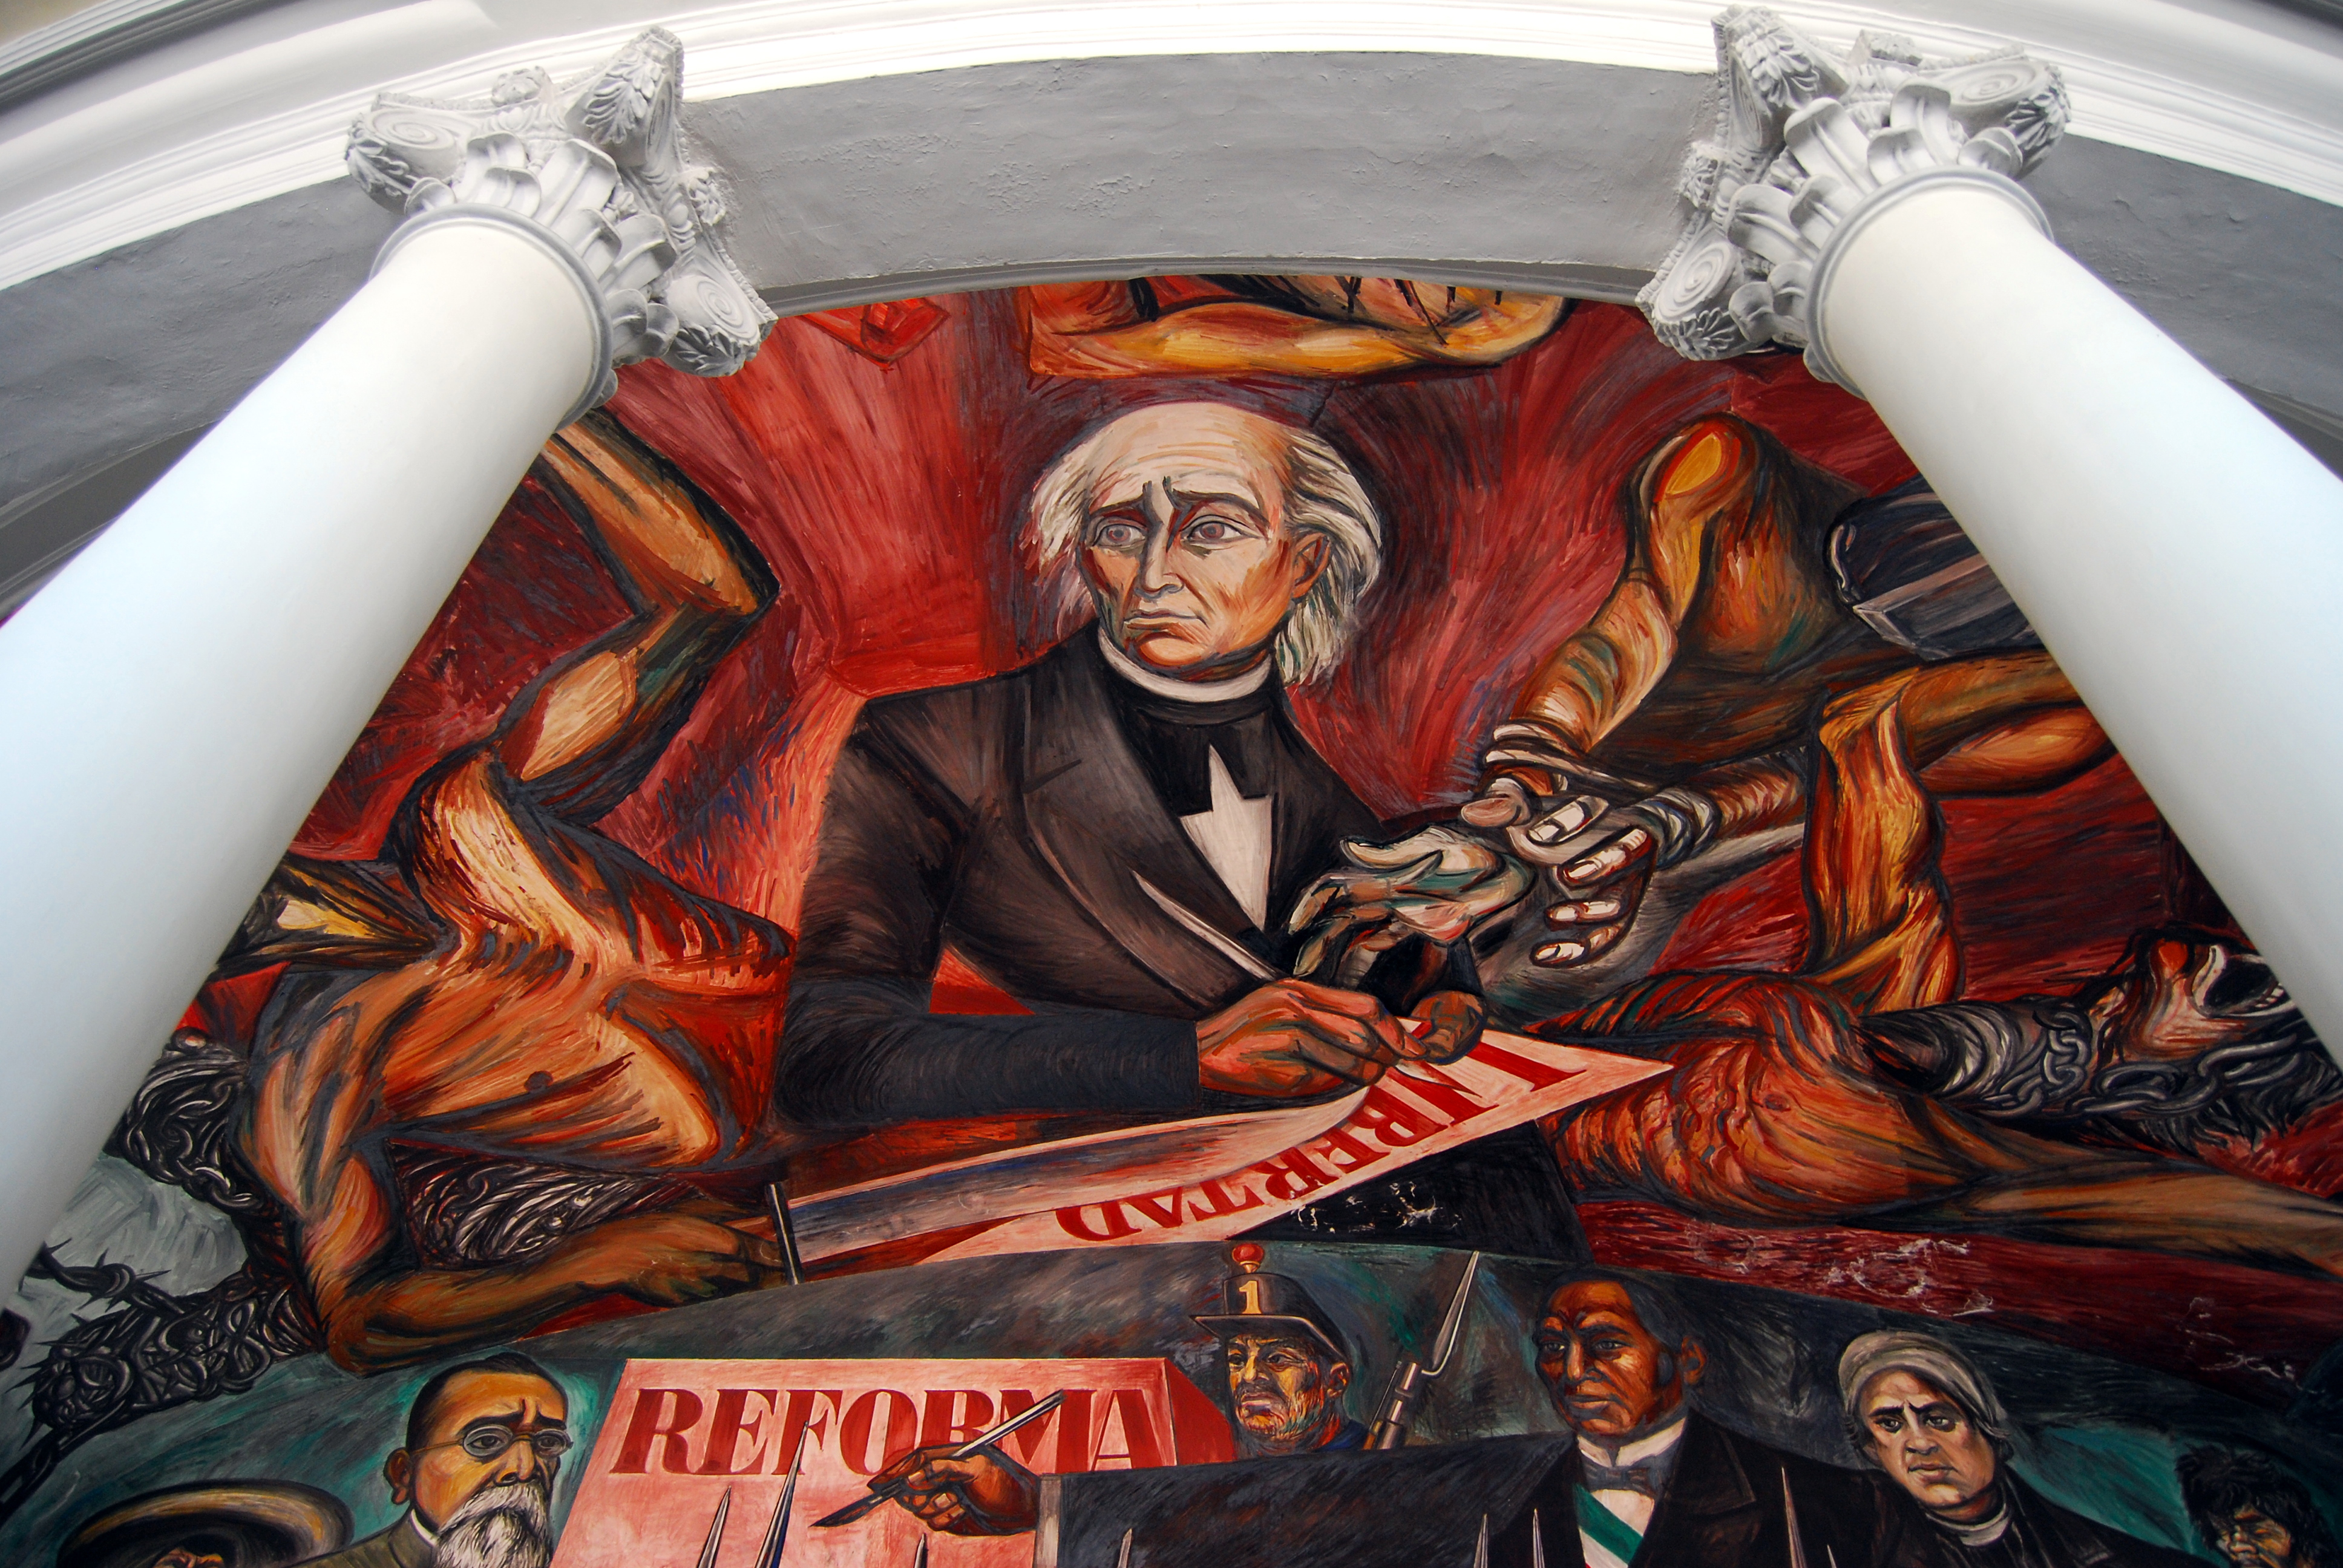
city, america, painting, creativecommons, art, cc0, publicdomain, fiction, mexico, nocopyright, mural, 2d, carloszgz, cmstoolsphotoring, freeculturalworks, openlicense, freepictures, northamerica, norteamerica, americadelnorte, copyleft, norightsreserved, mexique, guadalajara, jalisco, fresco, comics, orozco, album cover, comic book